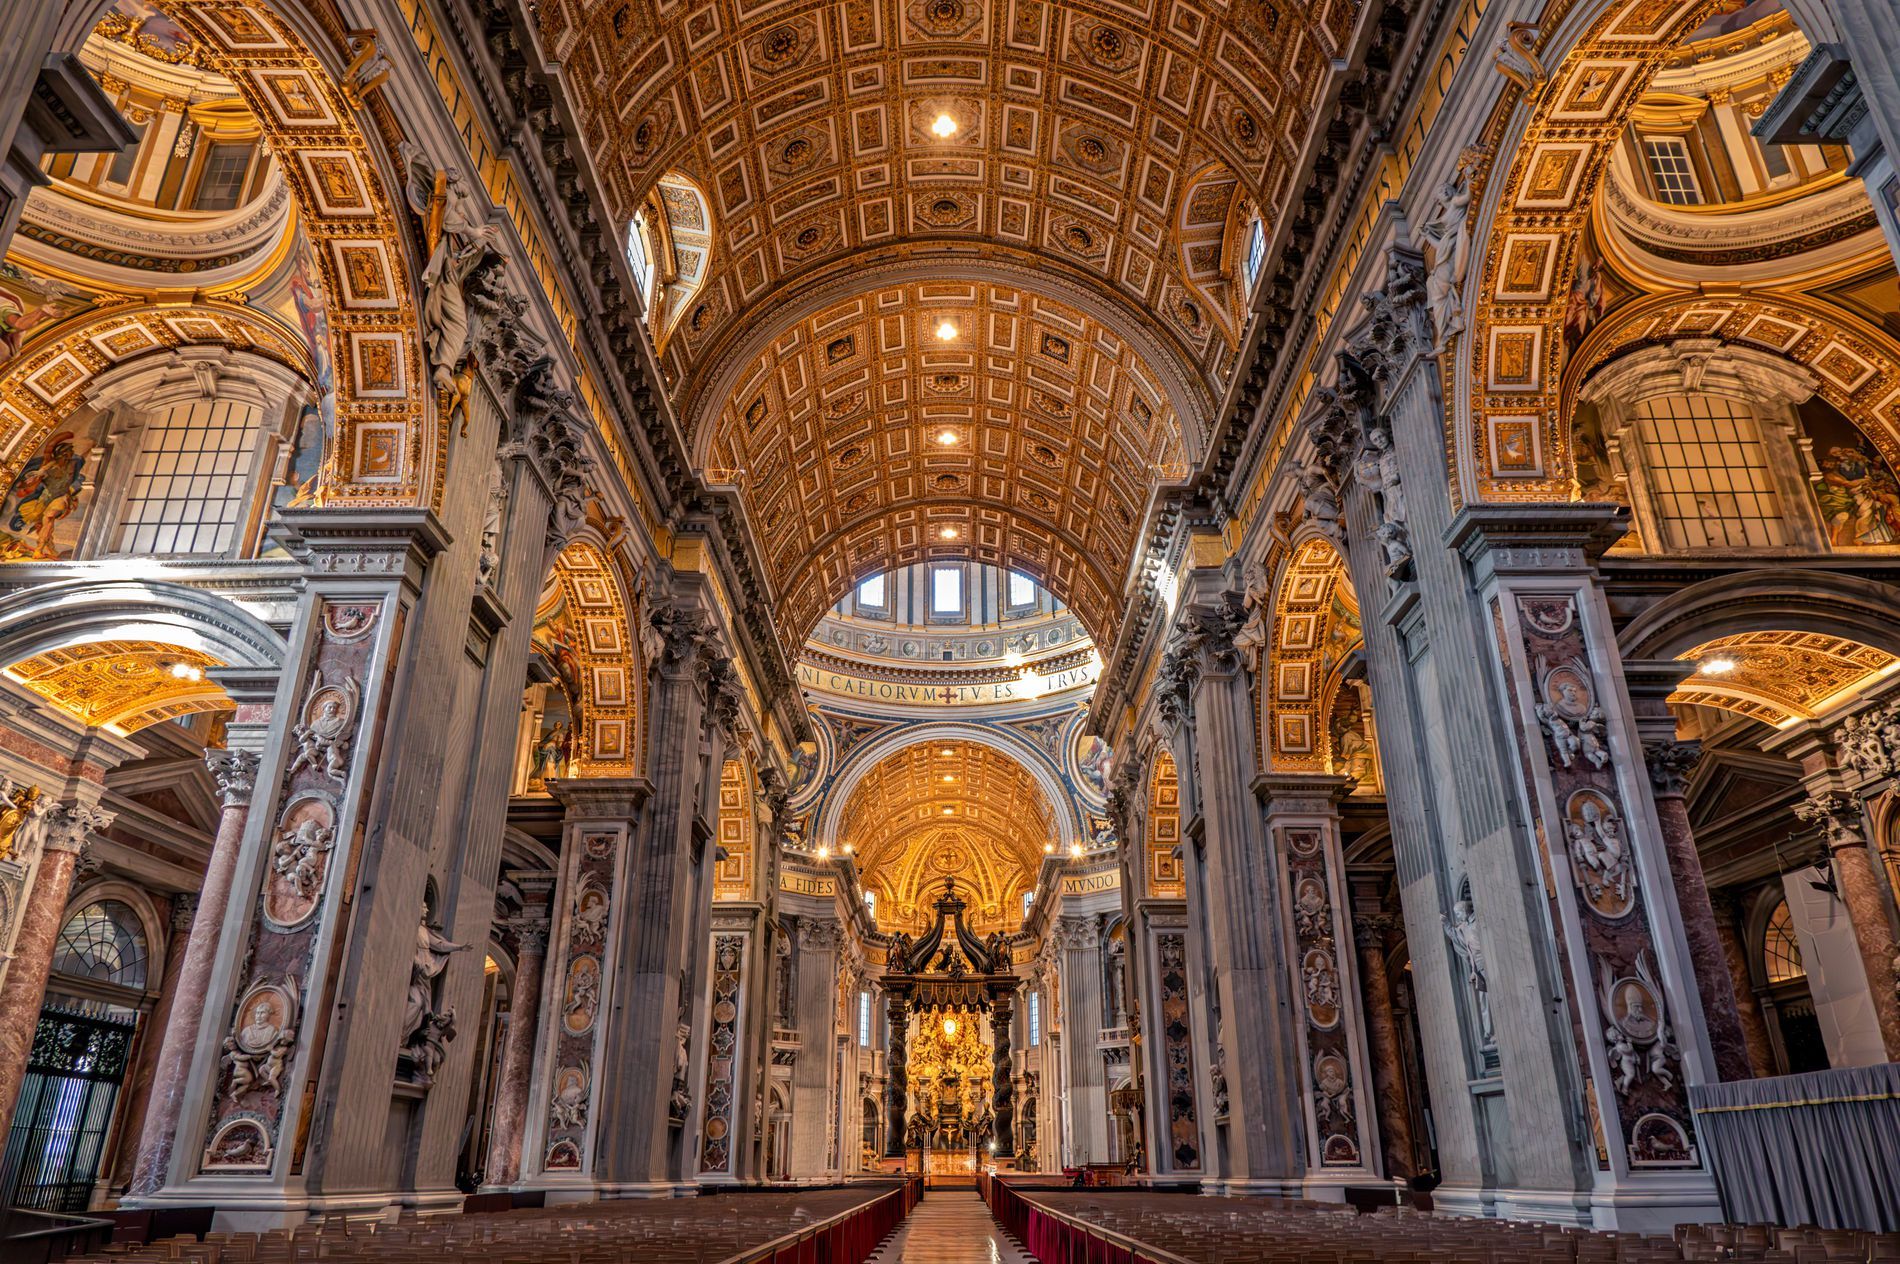
A colorful church
The photo shows a vast, colorful church with multiple windows and doors. Its walls and ceiling are decorated with vintage patterns.
Captured from a low angle, the photo shows a large colorful holy church. The walls and the ceiling of the church are full of arts and vintage patterns with multiple doors and windows that allow the sunlight to enter the church. There's a general atmosphere of holiness.
Labels: Architecture, Building, Altar, Church, Prayer, Indoors, Cathedral, Chapel, Aisle, Apse, Door, Seats, Window, Windows, Doors